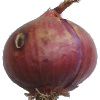
Label: Onion Red 1